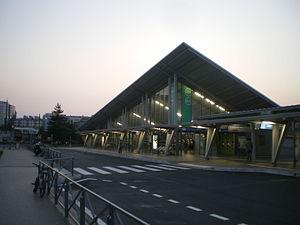
Gare de Noisy-le Grand-Mont-d'Est: Nouvelle gare routière